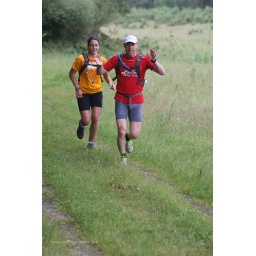
50km rennen over de Veluwe met Jacomina en Chantal (foto) Foto's van en door Wim Derksen (AV34.nl)